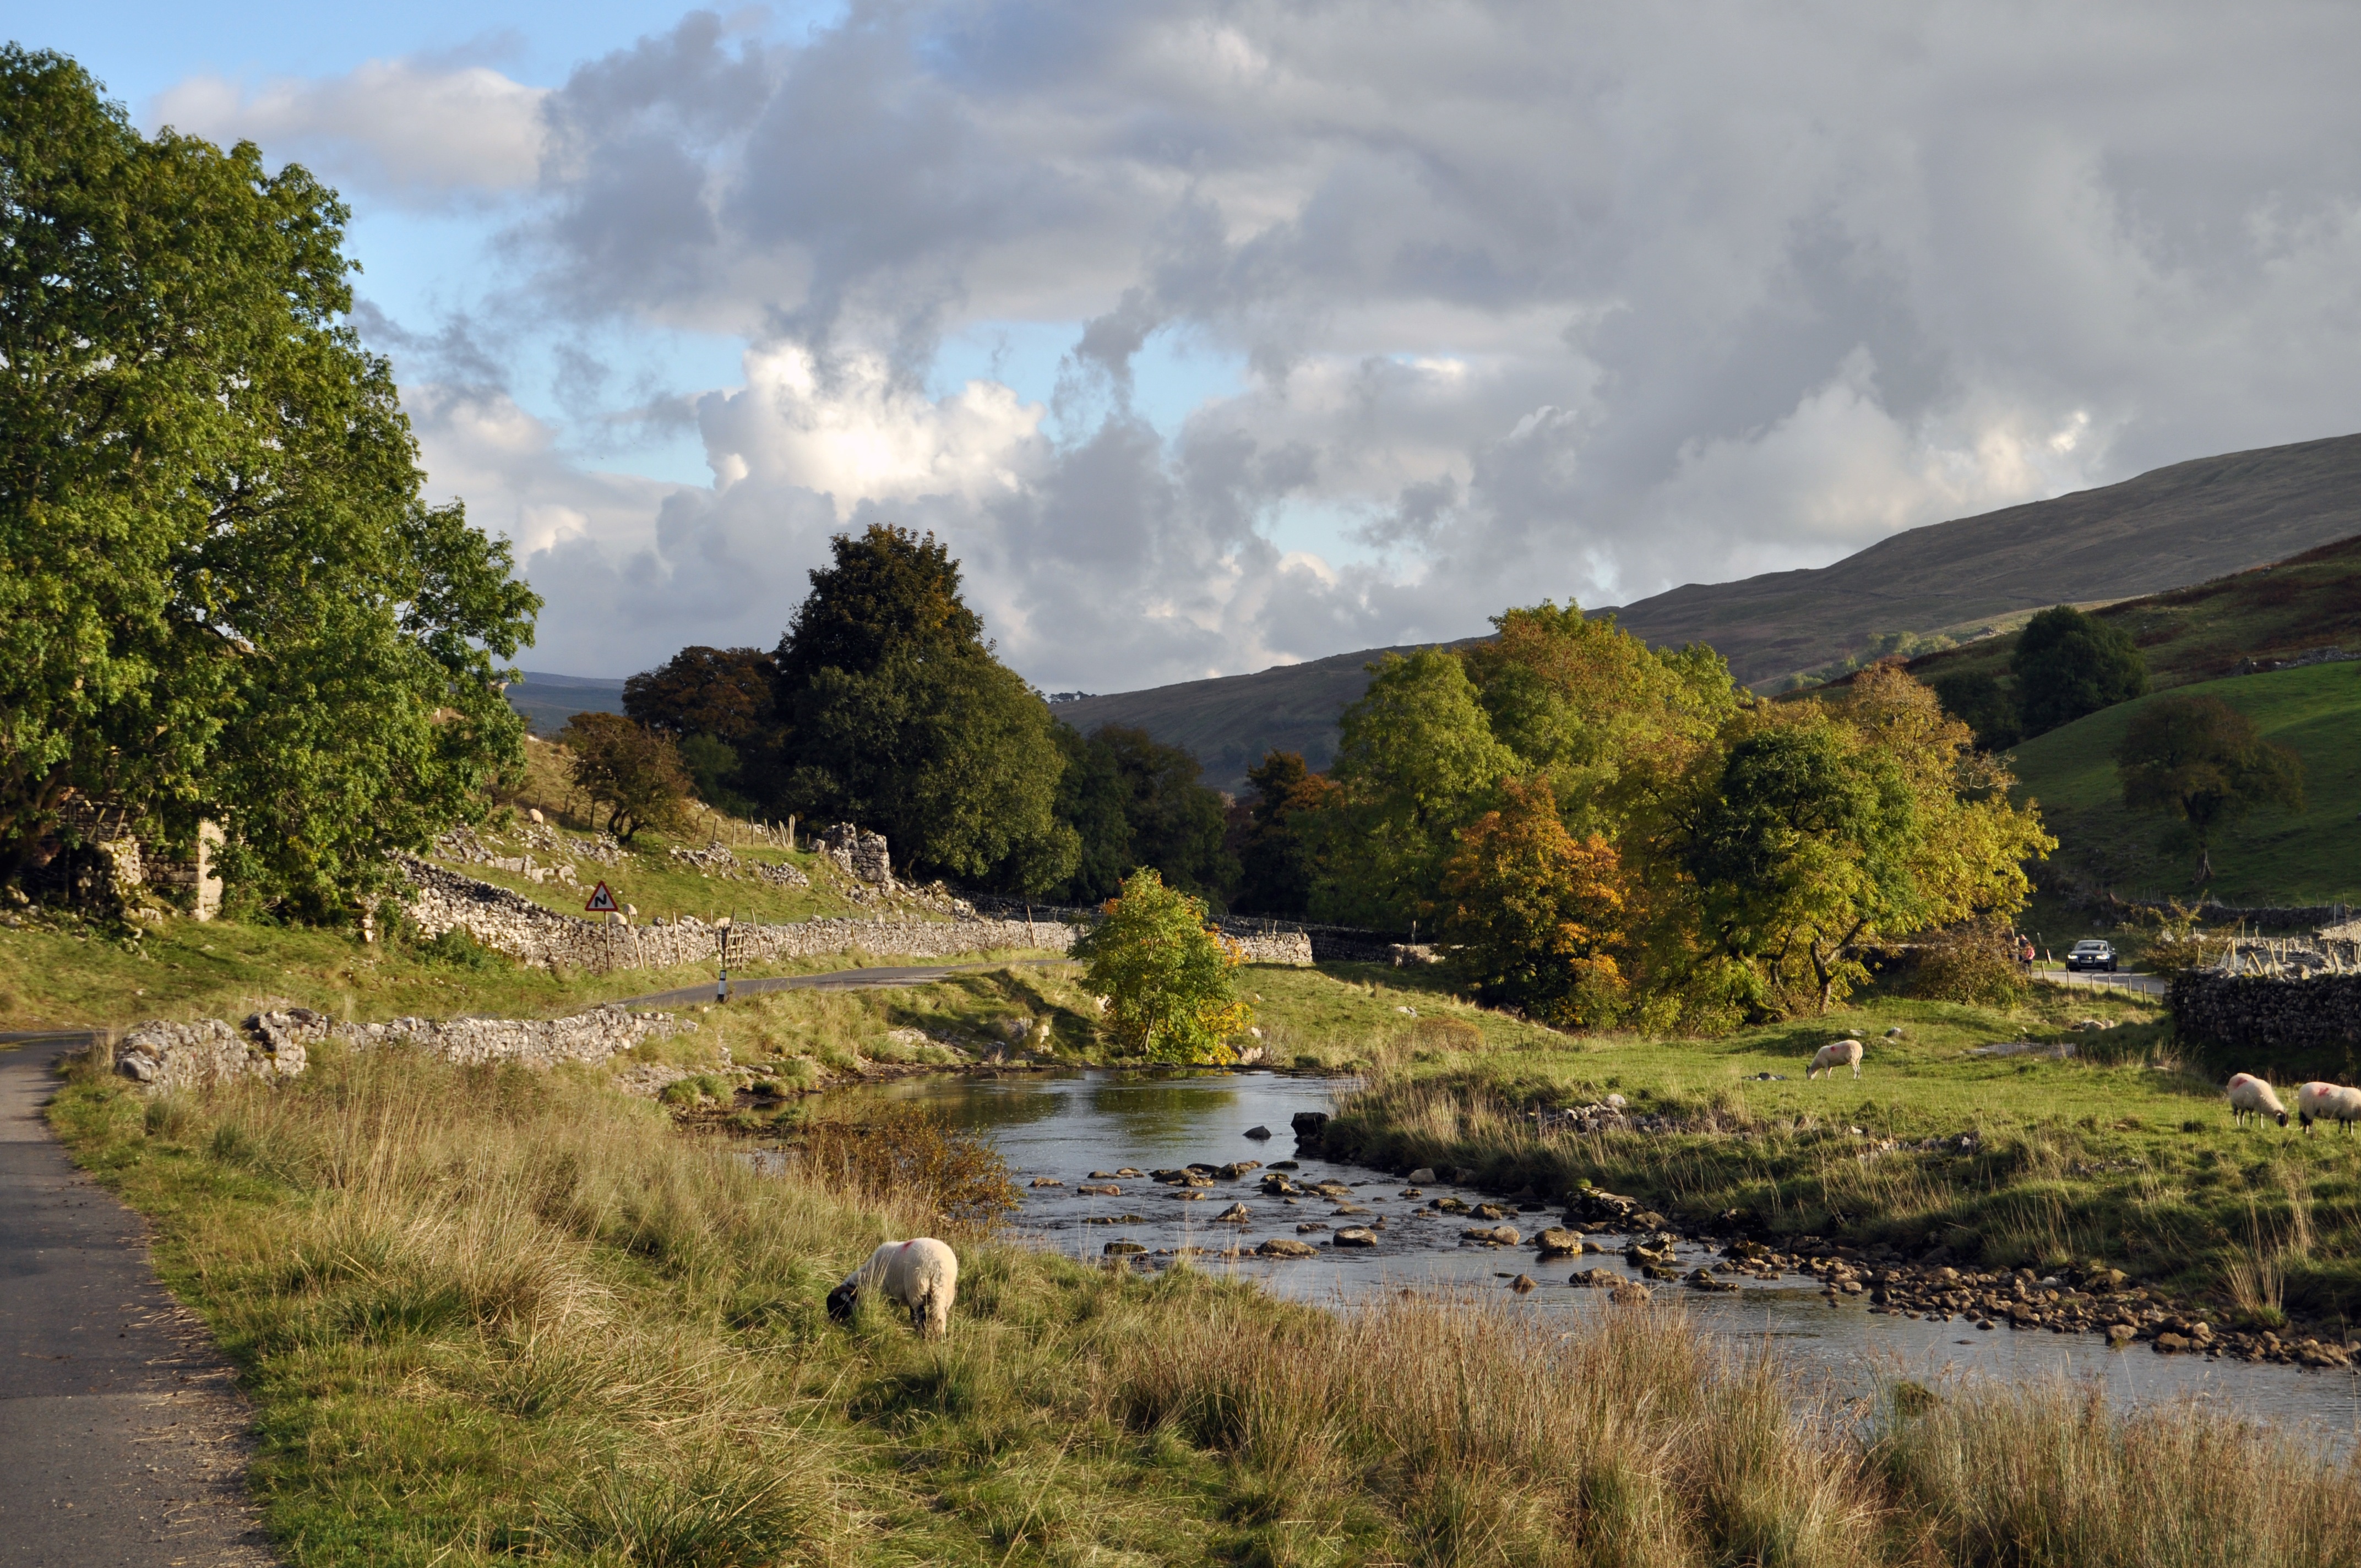
landscape, tree, nature, wilderness, mountain, cloud, hill, lake, river, valley, pond, stream, reflection, autumn, reservoir, waterway, water flow, england, wetland, beauty, loch, rural area, landform, geographical feature